Neckar

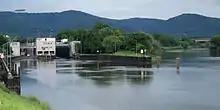
Lock on Wieblingen channel from Heidelberg and open river at Schwabenheim

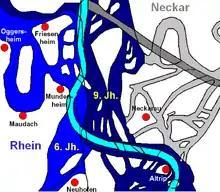
Historic routes of the Neckar at the mouth

The primal Neckar started off as an escarpment riverlet due to the slow rise of the Black Forest and the connected slow erosive retraction of the South German Scarplands.